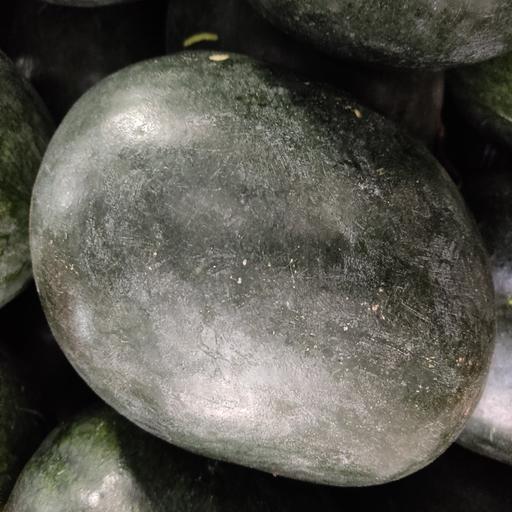
Crop type: Watermelon